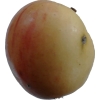
Label: Apple 14